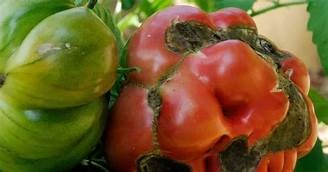
Label: tomato